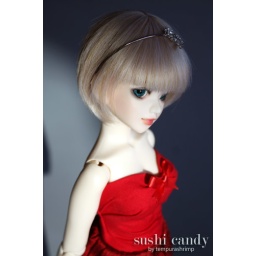
Satine in her red dress alone in the spotlight.